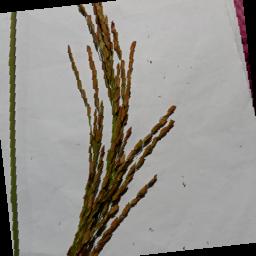
Label: Rice___Neck_Blast